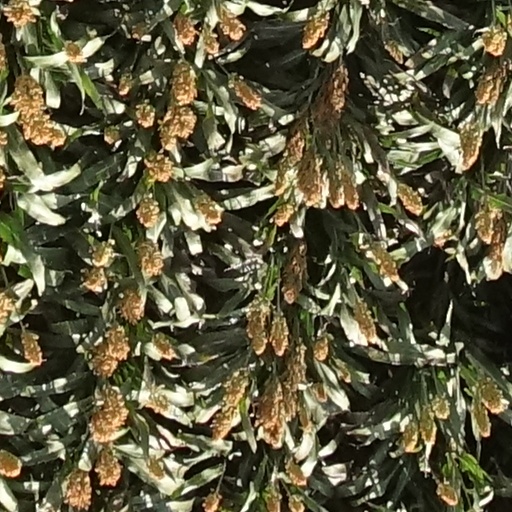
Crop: sorghum